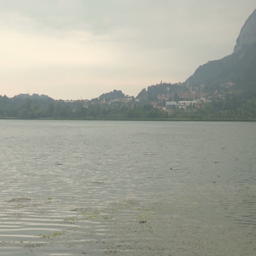
an extreme wide shot of a wild bird that goes hunting for fish in a lake